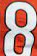
Number: 8